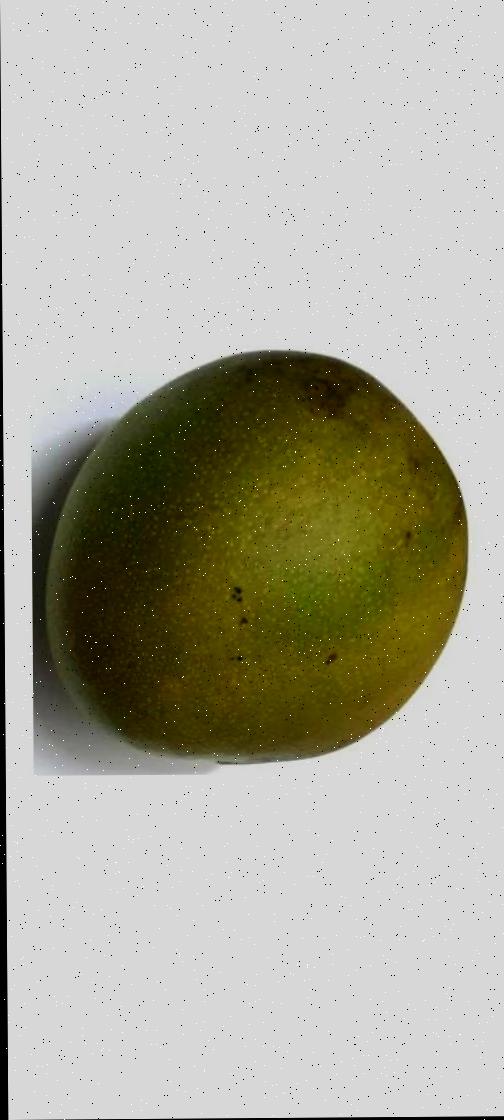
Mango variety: Bari-4